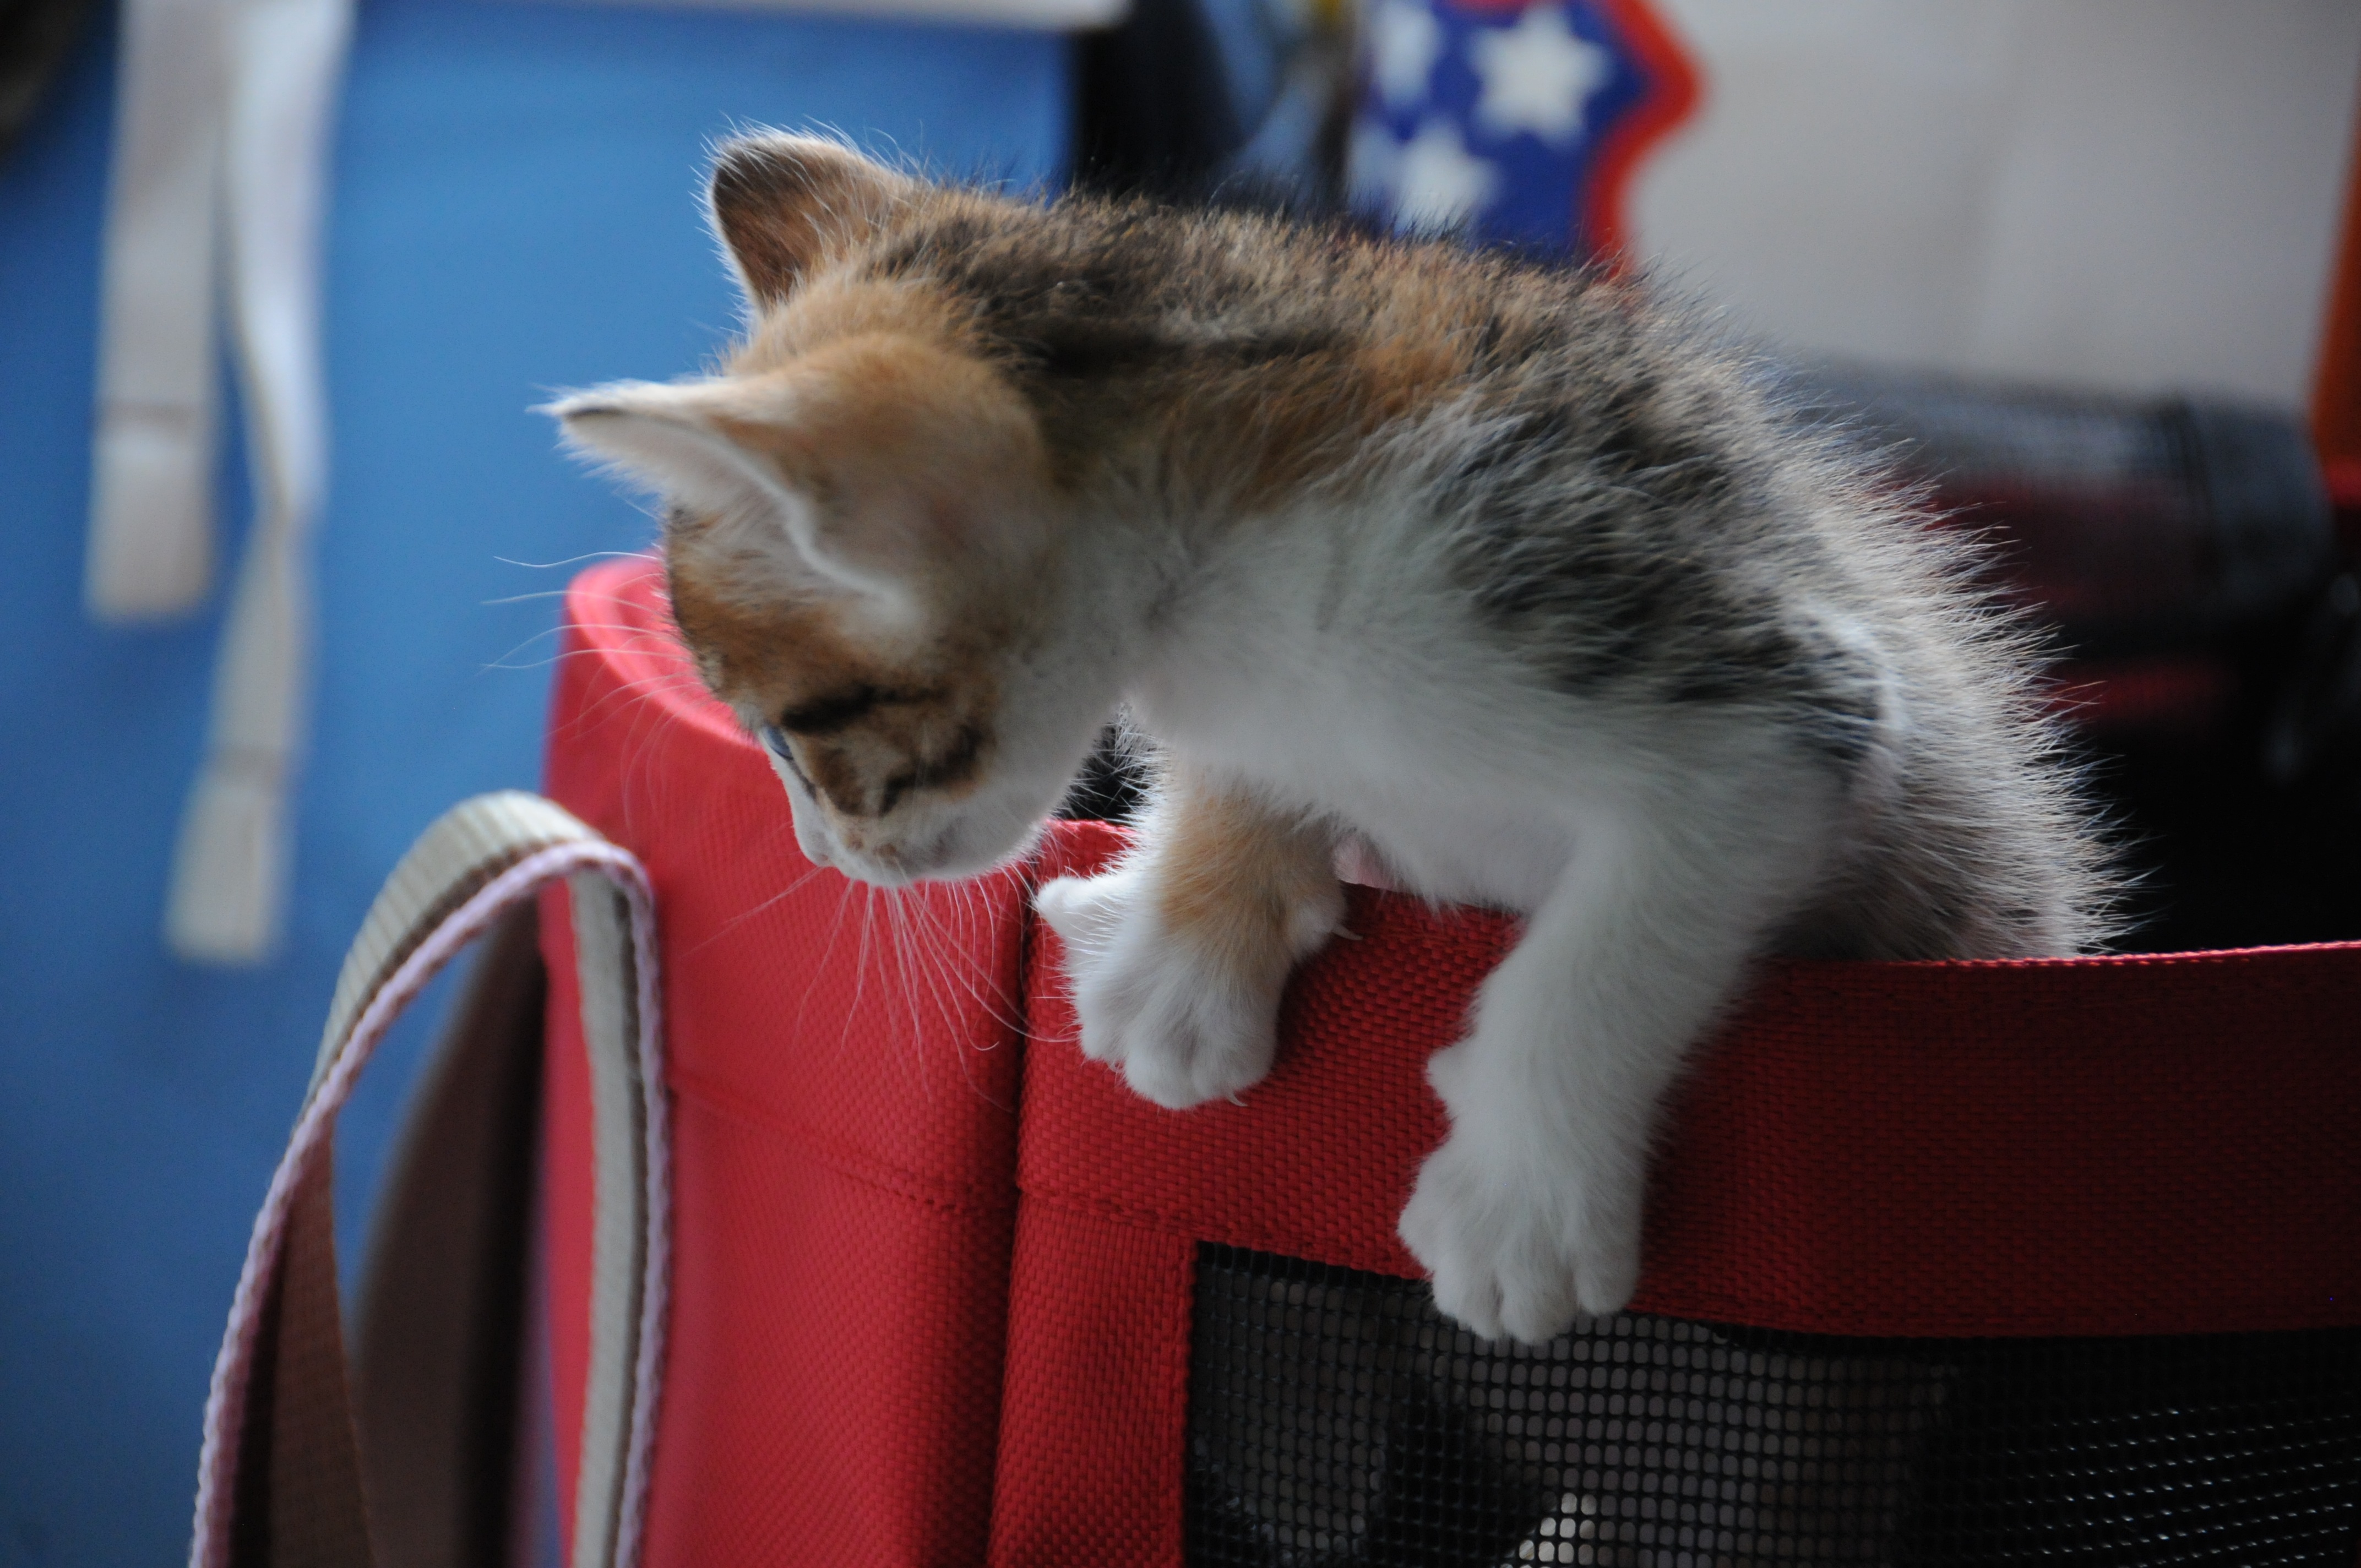
play, kitten, cat, mammal, nose, whiskers, vertebrate, lively, small cat, small to medium sized cats, cat like mammal